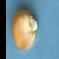
Maize quality: Good